Monument historique

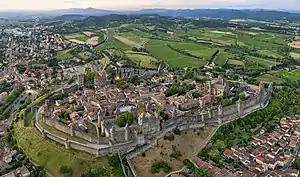
The old citadel and walls of Carcassonne were controversially restored by Viollet-le-duc to a state that had never existed at any point in history in 1853.

As of 1 February 2015, there were 43,600 buildings protected as historical monuments in France (14,100 classified and 29,500 registered), as well as around 300,000 movable objects (more than 135,000 classified and around 150,000 registered) to which it is necessary to add 1,400 musical organs. 49.4% of historical monuments are private property; the municipalities own 55.82%, versus 5.67% for the state and 3.6% for other local authorities. A third of historical monuments concern domestic architecture, 29.6% are religious buildings.